Samosdelka

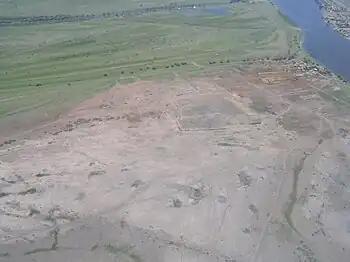
Medieval fortified town near Samosdelka

Samosdelka is a fishing village in the Astrakhan Oblast of southern Russia, approximately 40 km south-southwest of the city of Astrakhan, in the Volga River delta area of the Caspian Depression marshlands. In September 2008, Russian archaeologists excavating in Samosdelka announced their discovery of what they claimed were the remains of Atil, the capital of the medieval Khazar kingdom. The claim was considered sensational and, owing to the absence of archaeological evidence, did not meet with widespread acceptance. A 2020 assessment by the Russian Geographic Society concluded that Atil had not been found in Samosdelka, and announced that new excavations were underway at another site.